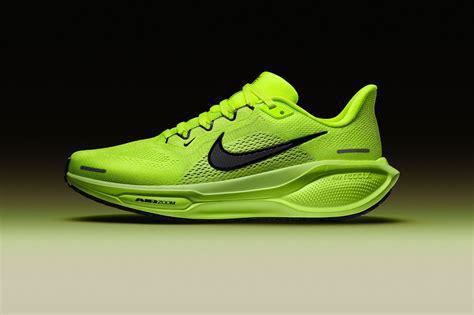
Brand: Nike
Model: Pegasus 41